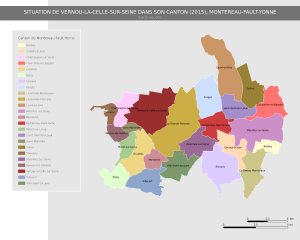
Situation de Vernou-la-Celle-sur-Seine dans son Canton, Montereau-Fault-Yonne
Vernou-la-Celle-sur-Seine est une commune française située dans le sud du département de Seine-et-Marne en région Île-de-France.